Muhiddin Kabiri

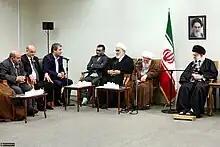
Muhiddin Kabiri speaking at the 2011 International Islamic Unity Conference with Ayatollah Ali Khamenei

In July 2016, the Minister of Internal Affairs of Tajikistan, Ramazon Rahimzoda, announced that Interpol had agreed to issue a Red Notice arrest warrant for Muhiddin Kabiri, as he was wanted for "terrorism, organization of a criminal society and fraud". At the time, he was thought to be somewhere in the European Union. A total of 1,661 people from Tajikistan were at the time on the Interpol wanted list, whereof 1,400 for crimes related to terrorism and extremism.